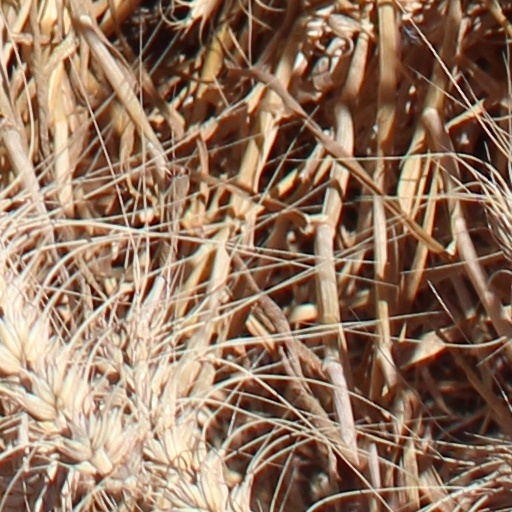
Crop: wheat